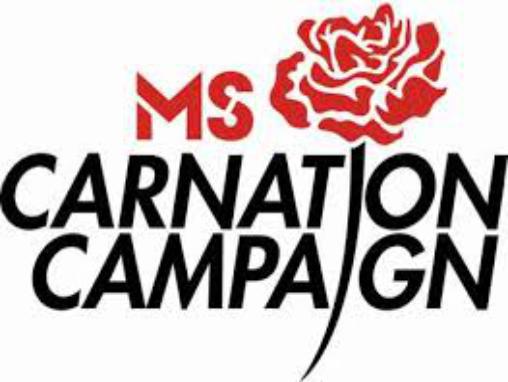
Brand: Carnation
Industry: Food